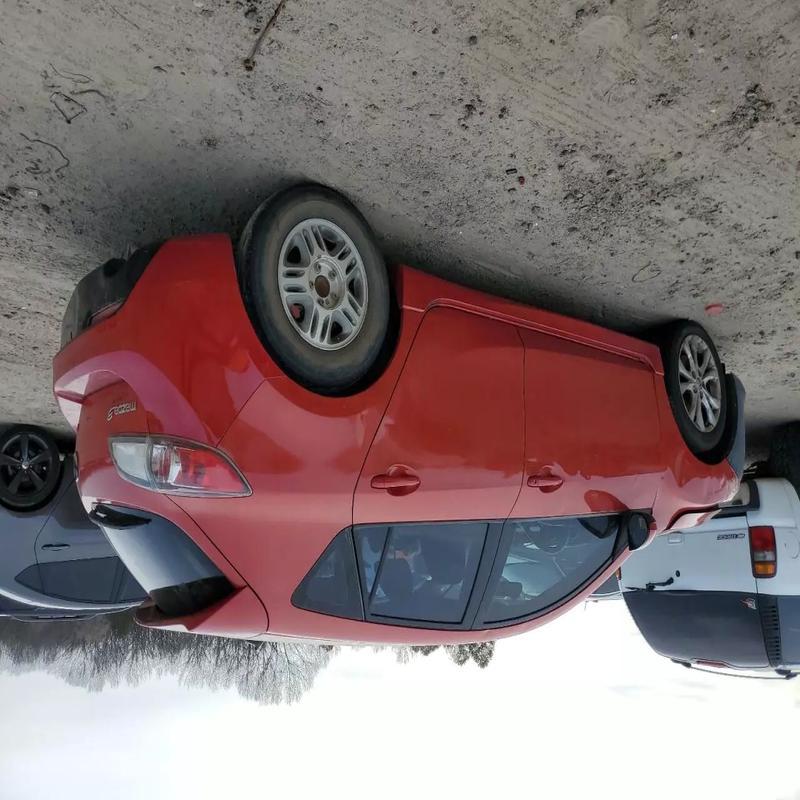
Aucun dommage détecté.
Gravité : aucun